Papiermühle railway station

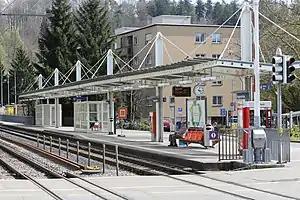
The station platform in 2014

Papiermühle railway station is a railway station in the municipality of Ittigen, in the Swiss canton of Bern. It is an intermediate stop on the gauge of Regionalverkehr Bern-Solothurn.